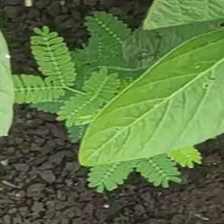
Weed species: Dwarf_cassia_(Chamaecrista pumila)